Buckinghamshire Golf Club

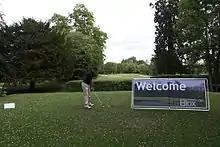
The 9th

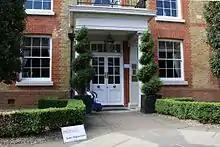
Denham Court Mansion entrance

The club house, Denham Court Mansion has its origins in Anglo-Saxon times. The current version was largely built in the 18th century, although an area of the building is over 700 years old. Denham Court Mansion is a Grade II listed manor house. It contains the "Heron Restaurant" and is a venue for wedding receptions.